Pyramid Motors

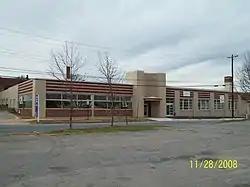
Pyramid Motors, Lynchburg VA, November 2008

Pyramid Motors is a historic automobile showroom building located at Lynchburg, Virginia, United States. It is a one-story building with a yellow brick façade with contrasting red-brick details constructed in 1937. The building presented, like the Lincoln-Zephyr that the dealership sold, a streamlined, "modern" appearance in the Art Deco style.